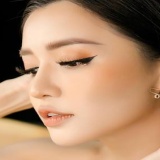
ca sĩ Bích Phương